Juan de Armas

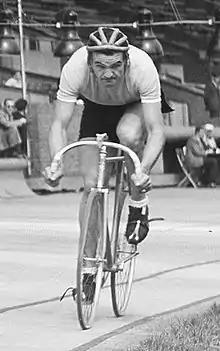
Juan de Armas (1948)

Juan de Armas (31 August 1922 – ) was a Uruguayan cyclist. He competed at the 1948 and 1952 Summer Olympics. De Armas is deceased.